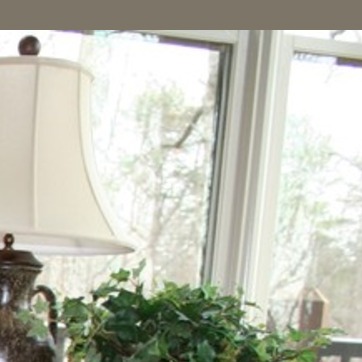
Material: glass